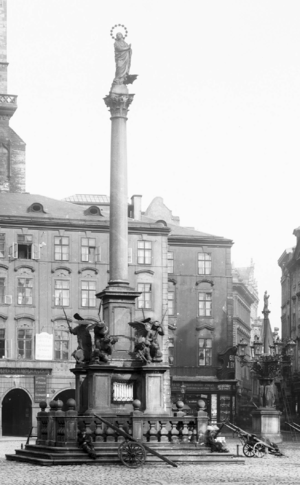
La colonne de Marie ou colonne mariale sur la place de la Vieille-Ville de Prague est un monument baroque dédié à la Vierge Marie. Elle a été construite en 1650, après la guerre de Trente Ans, par l'empereur Ferdinand III, en remerciement pour avoir sauvé Prague d'une armée suédoise. La colonne a été érigée par le sculpteur Johann Georg Bendl. La colonne a été détruite en 1918 et reconstruite en 2020.